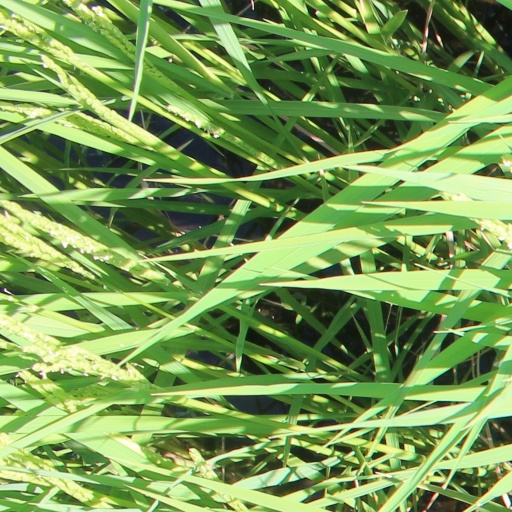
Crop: rice